Søren Sko

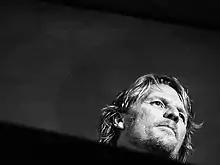
Sko at Tversted Jazzy Days Festival

Søren Sko (born Søren Svenninggaard; 4 July 1963) is a Danish singer and songwriter, best known as a member of the duo "Sko/Torp". The artist got his stage name, Sko, which means shoes in Danish, from his father who was a shoemaker in Hammel.